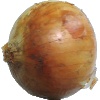
Label: white_onion